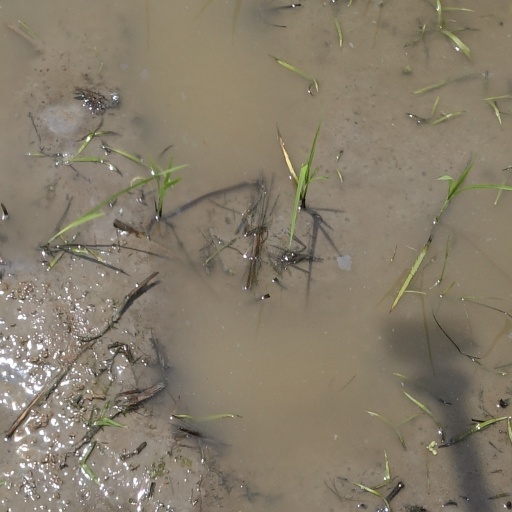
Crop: rice